Imperial Japanese Army Air Service

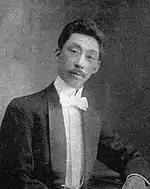
Kiyotake Shigeno (滋野清武)

In 1910, the society sent Captain Yoshitoshi Tokugawa and Captain Hino Kumazō to France and Germany, respectively, to receive pilot training and purchase aircraft. The Japanese Army purchased its first aircraft, a Farman biplane and a Grade monoplane, which had been brought back by the officers from Western Europe. On December 19, 1909, Captain Yoshitoshi Tokugawa in a Farman III conducted the first successful powered flight on Japanese soil at Yoyogi Parade Ground in Tokyo. The following year in 1911, several more aircraft were imported and an improved version of the Farman III biplane, the Kaishiki No.1, was built and flown in Japan by Captain Togugawa. Also in 1911 a policy decision was made to split the Army and Navy aviation into two separate organisations.